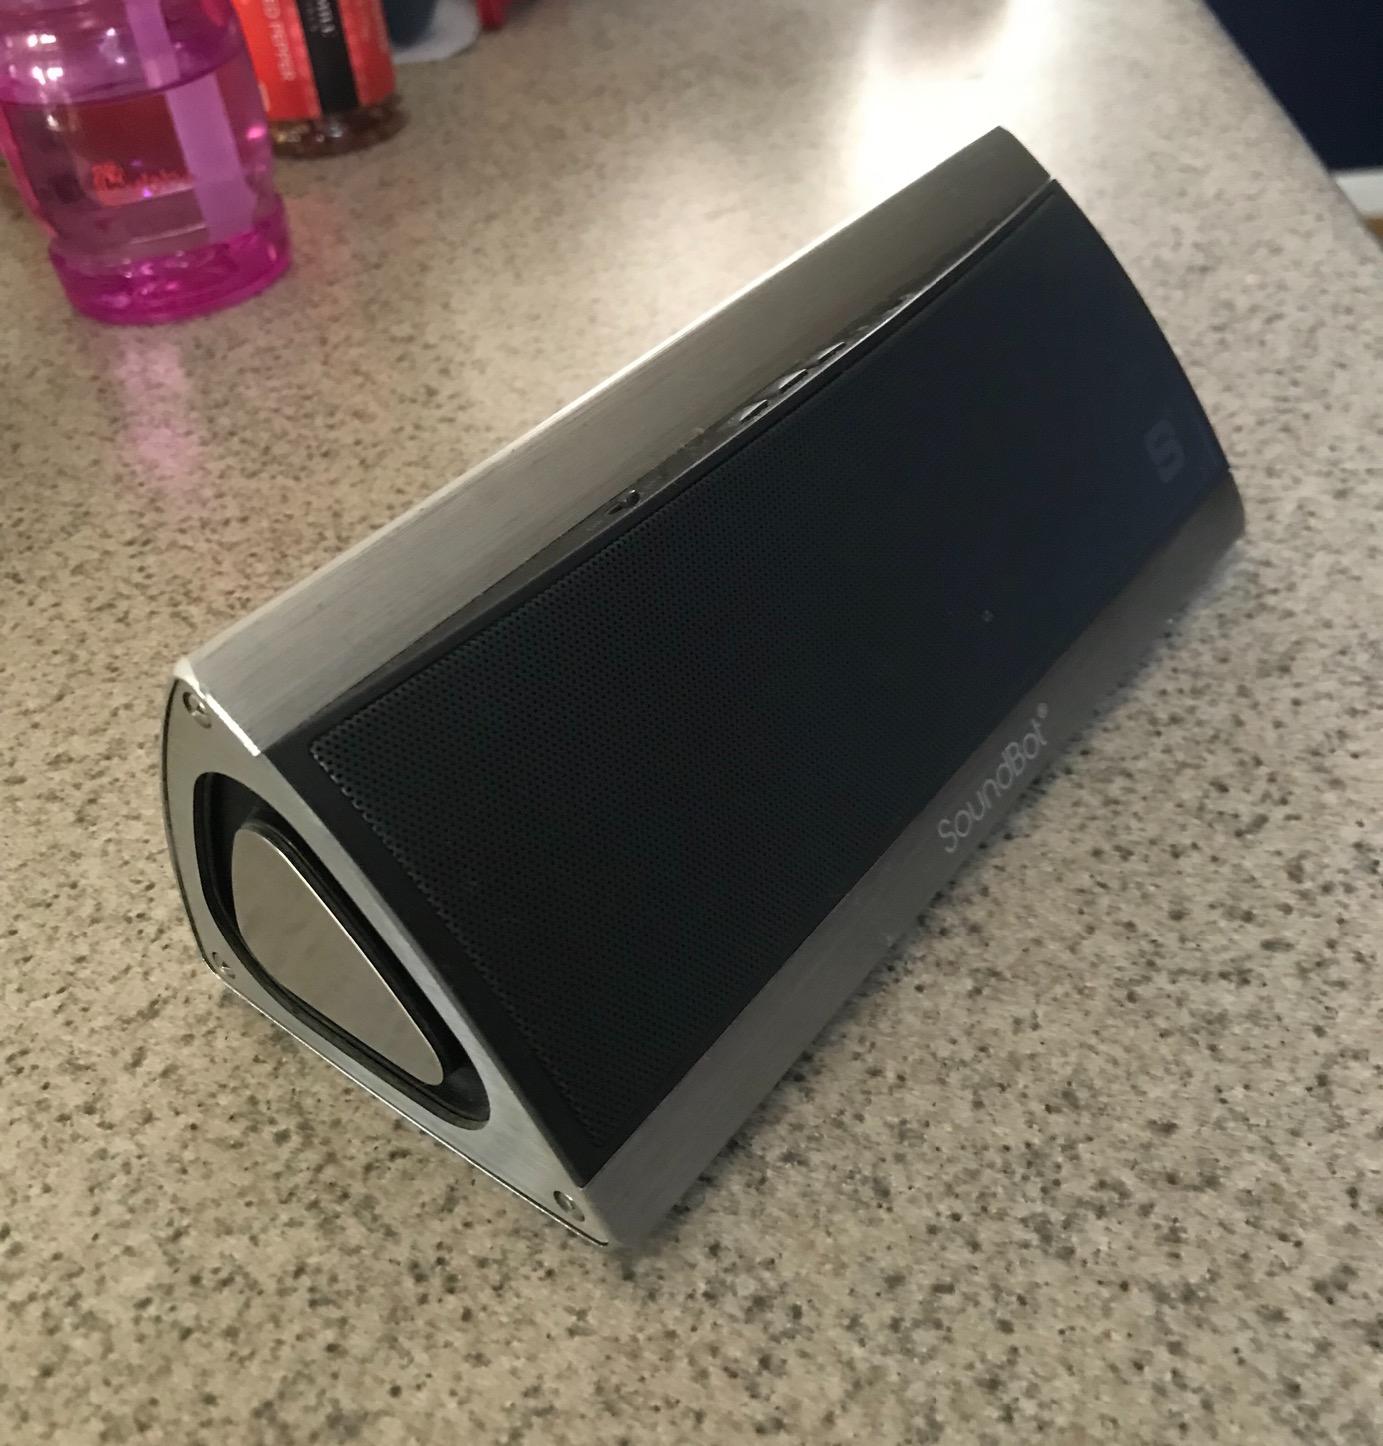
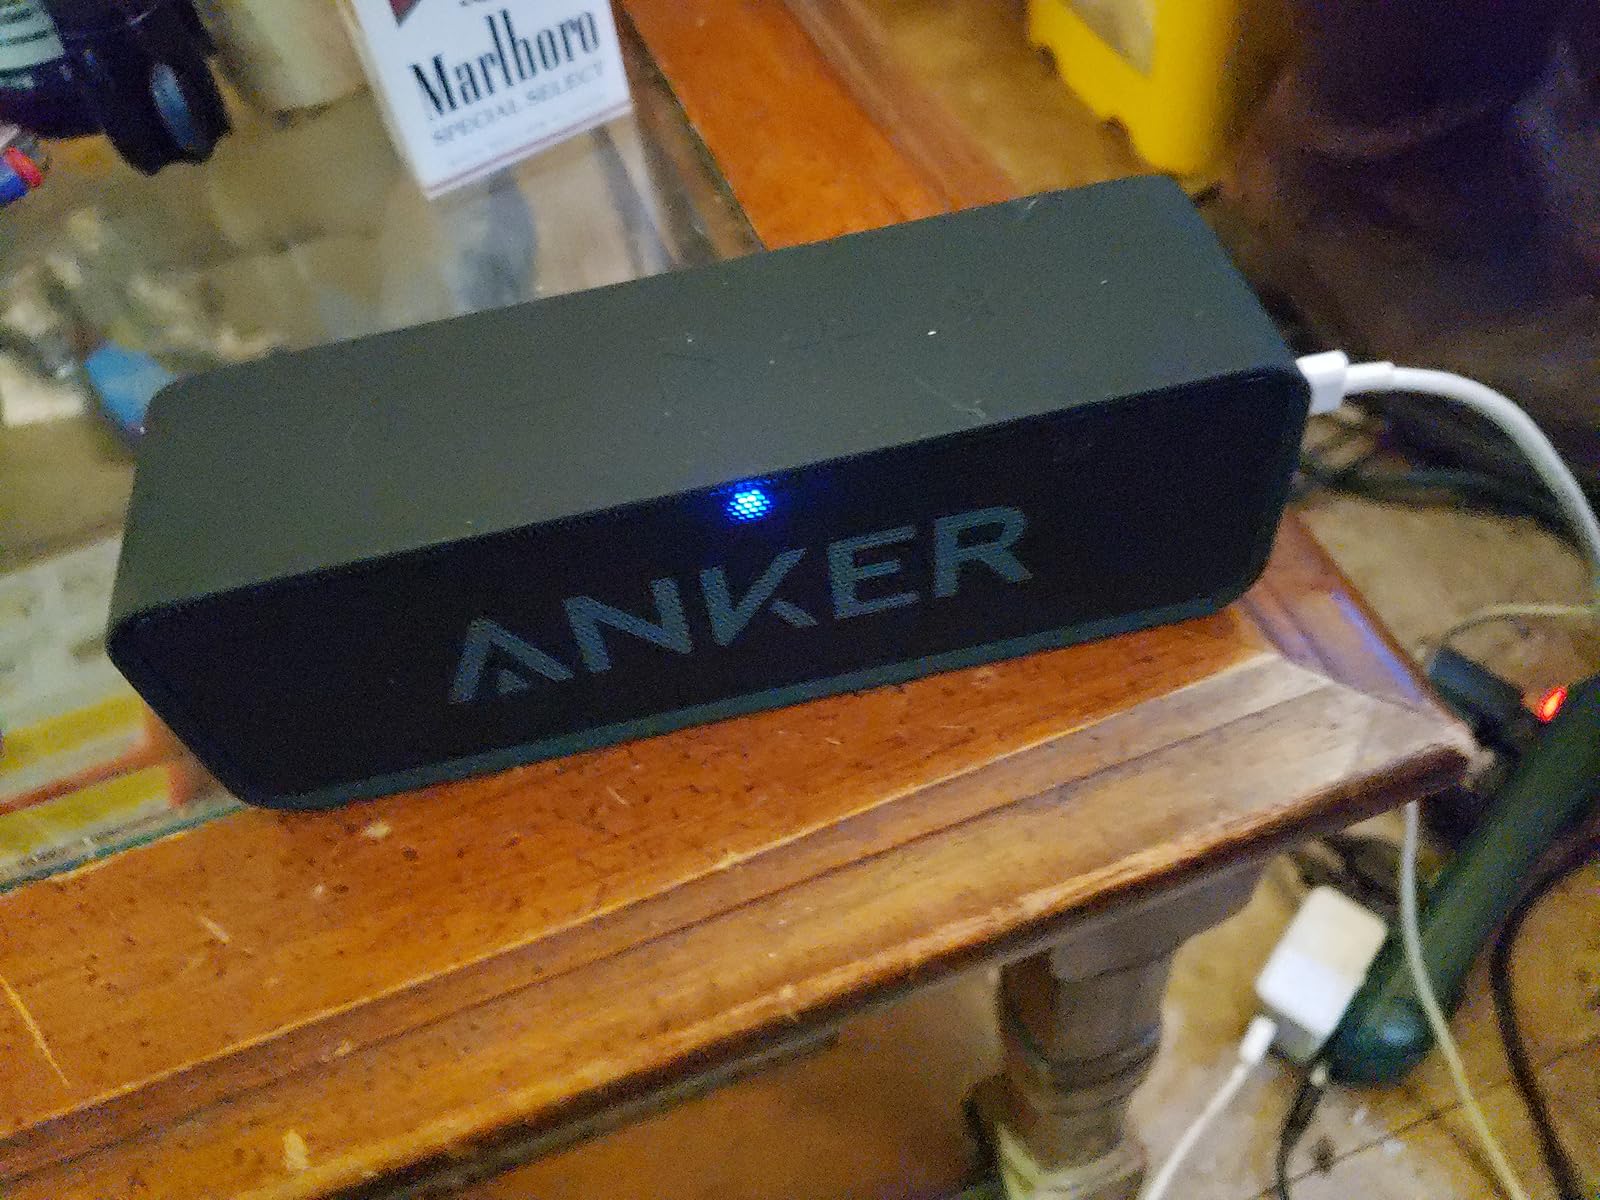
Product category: speaker
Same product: no